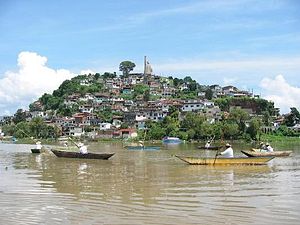
Pueblo Mágico / Liste over magiske landsbyer
Janitzio ved Pátzcuaro.
Pueblo Mágico er et program af Mexicos turistdepartement, i samarbejde med andre statslige orginisationer, som blev startet i 2001 for at fremme turismen i en række landsbyer rundt om i landet. For øjeblikket har 38 landsbyer status som Pueblo Mágico, og skal give de besøgende en "magisk" oplevelse. De magiske landsbyer er valgt ud på grundlag af naturskønhed, kulturrigdom, eller historisk vigtighed.